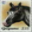
Label: horse